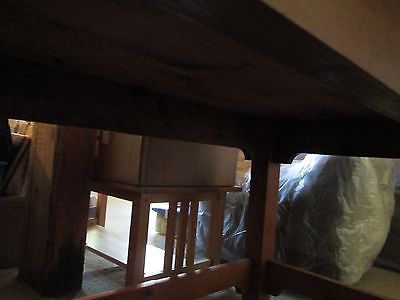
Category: table